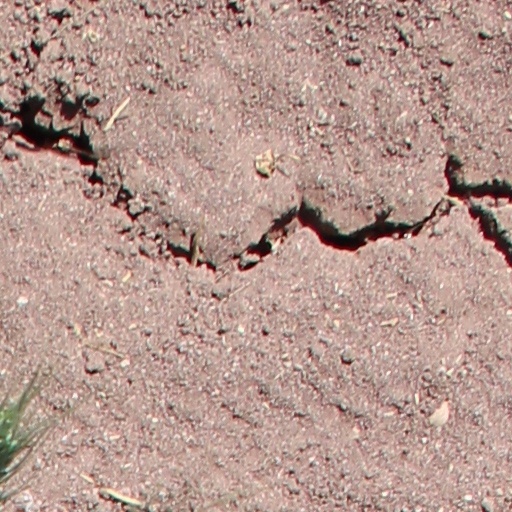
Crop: wheat